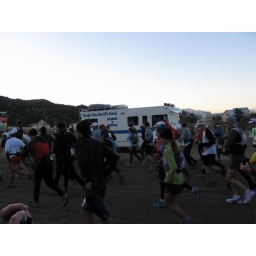
That's Holly in the blue top and black tights, Laura is in there somewhere.